Arçais

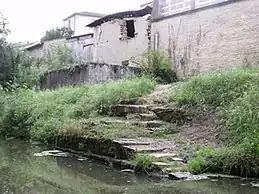

Arçais is a commune in the Deux-Sèvres department in the Nouvelle-Aquitaine region in western France. It is the only village which is located in the centre of the "Marais Mouillé", the so-called "wet marsh" which forms the eastern half of the Marais Poitevin (the Poitou Marshes), near the city of Niort. It is a popular centre for tourism, with several "embarcadères" which hire out punts and other boats for use on the network of canals that surrounds the village. There are also several shops, bars and other facilities, including bike hire.